JAXA

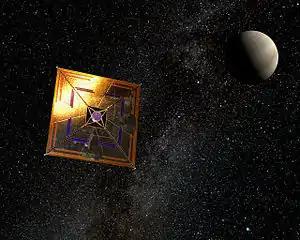
IKAROS

Japan's planetary missions have so far been limited to the inner Solar System, and emphasis has been put on magnetospheric and atmospheric research. The Mars explorer Nozomi (PLANET-B), which ISAS launched prior to the merger of the three aerospace institutes, became one of the earliest difficulties the newly formed JAXA faced. Nozomi ultimately passed 1,000 km from the surface of Mars. On 20 May 2010, the Venus Climate Orbiter "Akatsuki" (PLANET-C) and IKAROS solar sail demonstrator was launched by a H-2A launch vehicle.